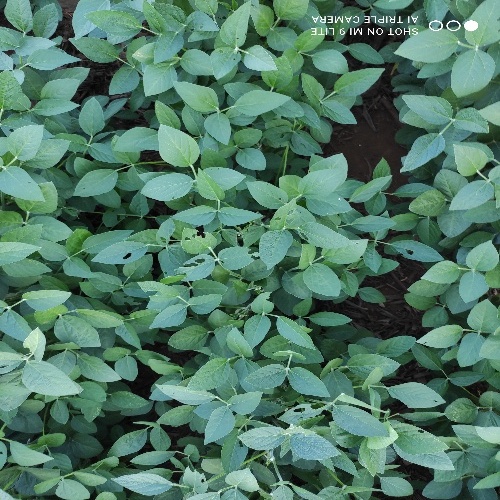
Label: Caterpillar